Water pollution

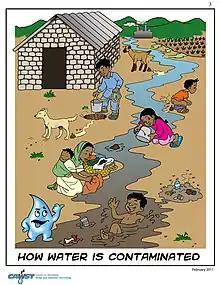
Poster to teach people in South Asia about human activities leading to the pollution of water sources

Water pollution (or aquatic pollution) is the contamination of water bodies, with a negative impact on their uses. It is usually a result of human activities. Water bodies include lakes, rivers, oceans, aquifers, reservoirs and groundwater. Water pollution results when contaminants mix with these water bodies. Contaminants can come from one of four main sources. These are sewage discharges, industrial activities, agricultural activities, and urban runoff including stormwater. Water pollution may affect either surface water or groundwater. This form of pollution can lead to many problems. One is the degradation of aquatic ecosystems. Another is spreading water-borne diseases when people use polluted water for drinking or irrigation. Water pollution also reduces the ecosystem services such as drinking water provided by the water resource.